Göteborg Landvetter Airport

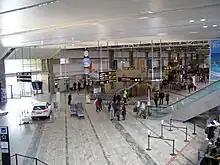
Main check-in hall

Landvetter Airport traditionally had two terminals, domestic and international, but they have merged into one common terminal. In 2009, all baggage drop was moved to in the international terminal, since all baggage had to be screened with new regulations. In 2014, the two terminals joined into one with all baggage collected at the arrivals hall in the previous international terminal. The transfer area, which has several shops, cafés and a restaurant, is accessible for all passengers since that year. There are eleven air bridges, at gates 12–17 and 19-23. Gates 10–11, 18A–H and 24A–E transport passengers to the aircraft via an airside bus transfer. Traditionally gates 10–15 used to be limited to domestic flights but nowadays 10–19 cater to all flights within the Schengen Area, which are treated as domestic flights.